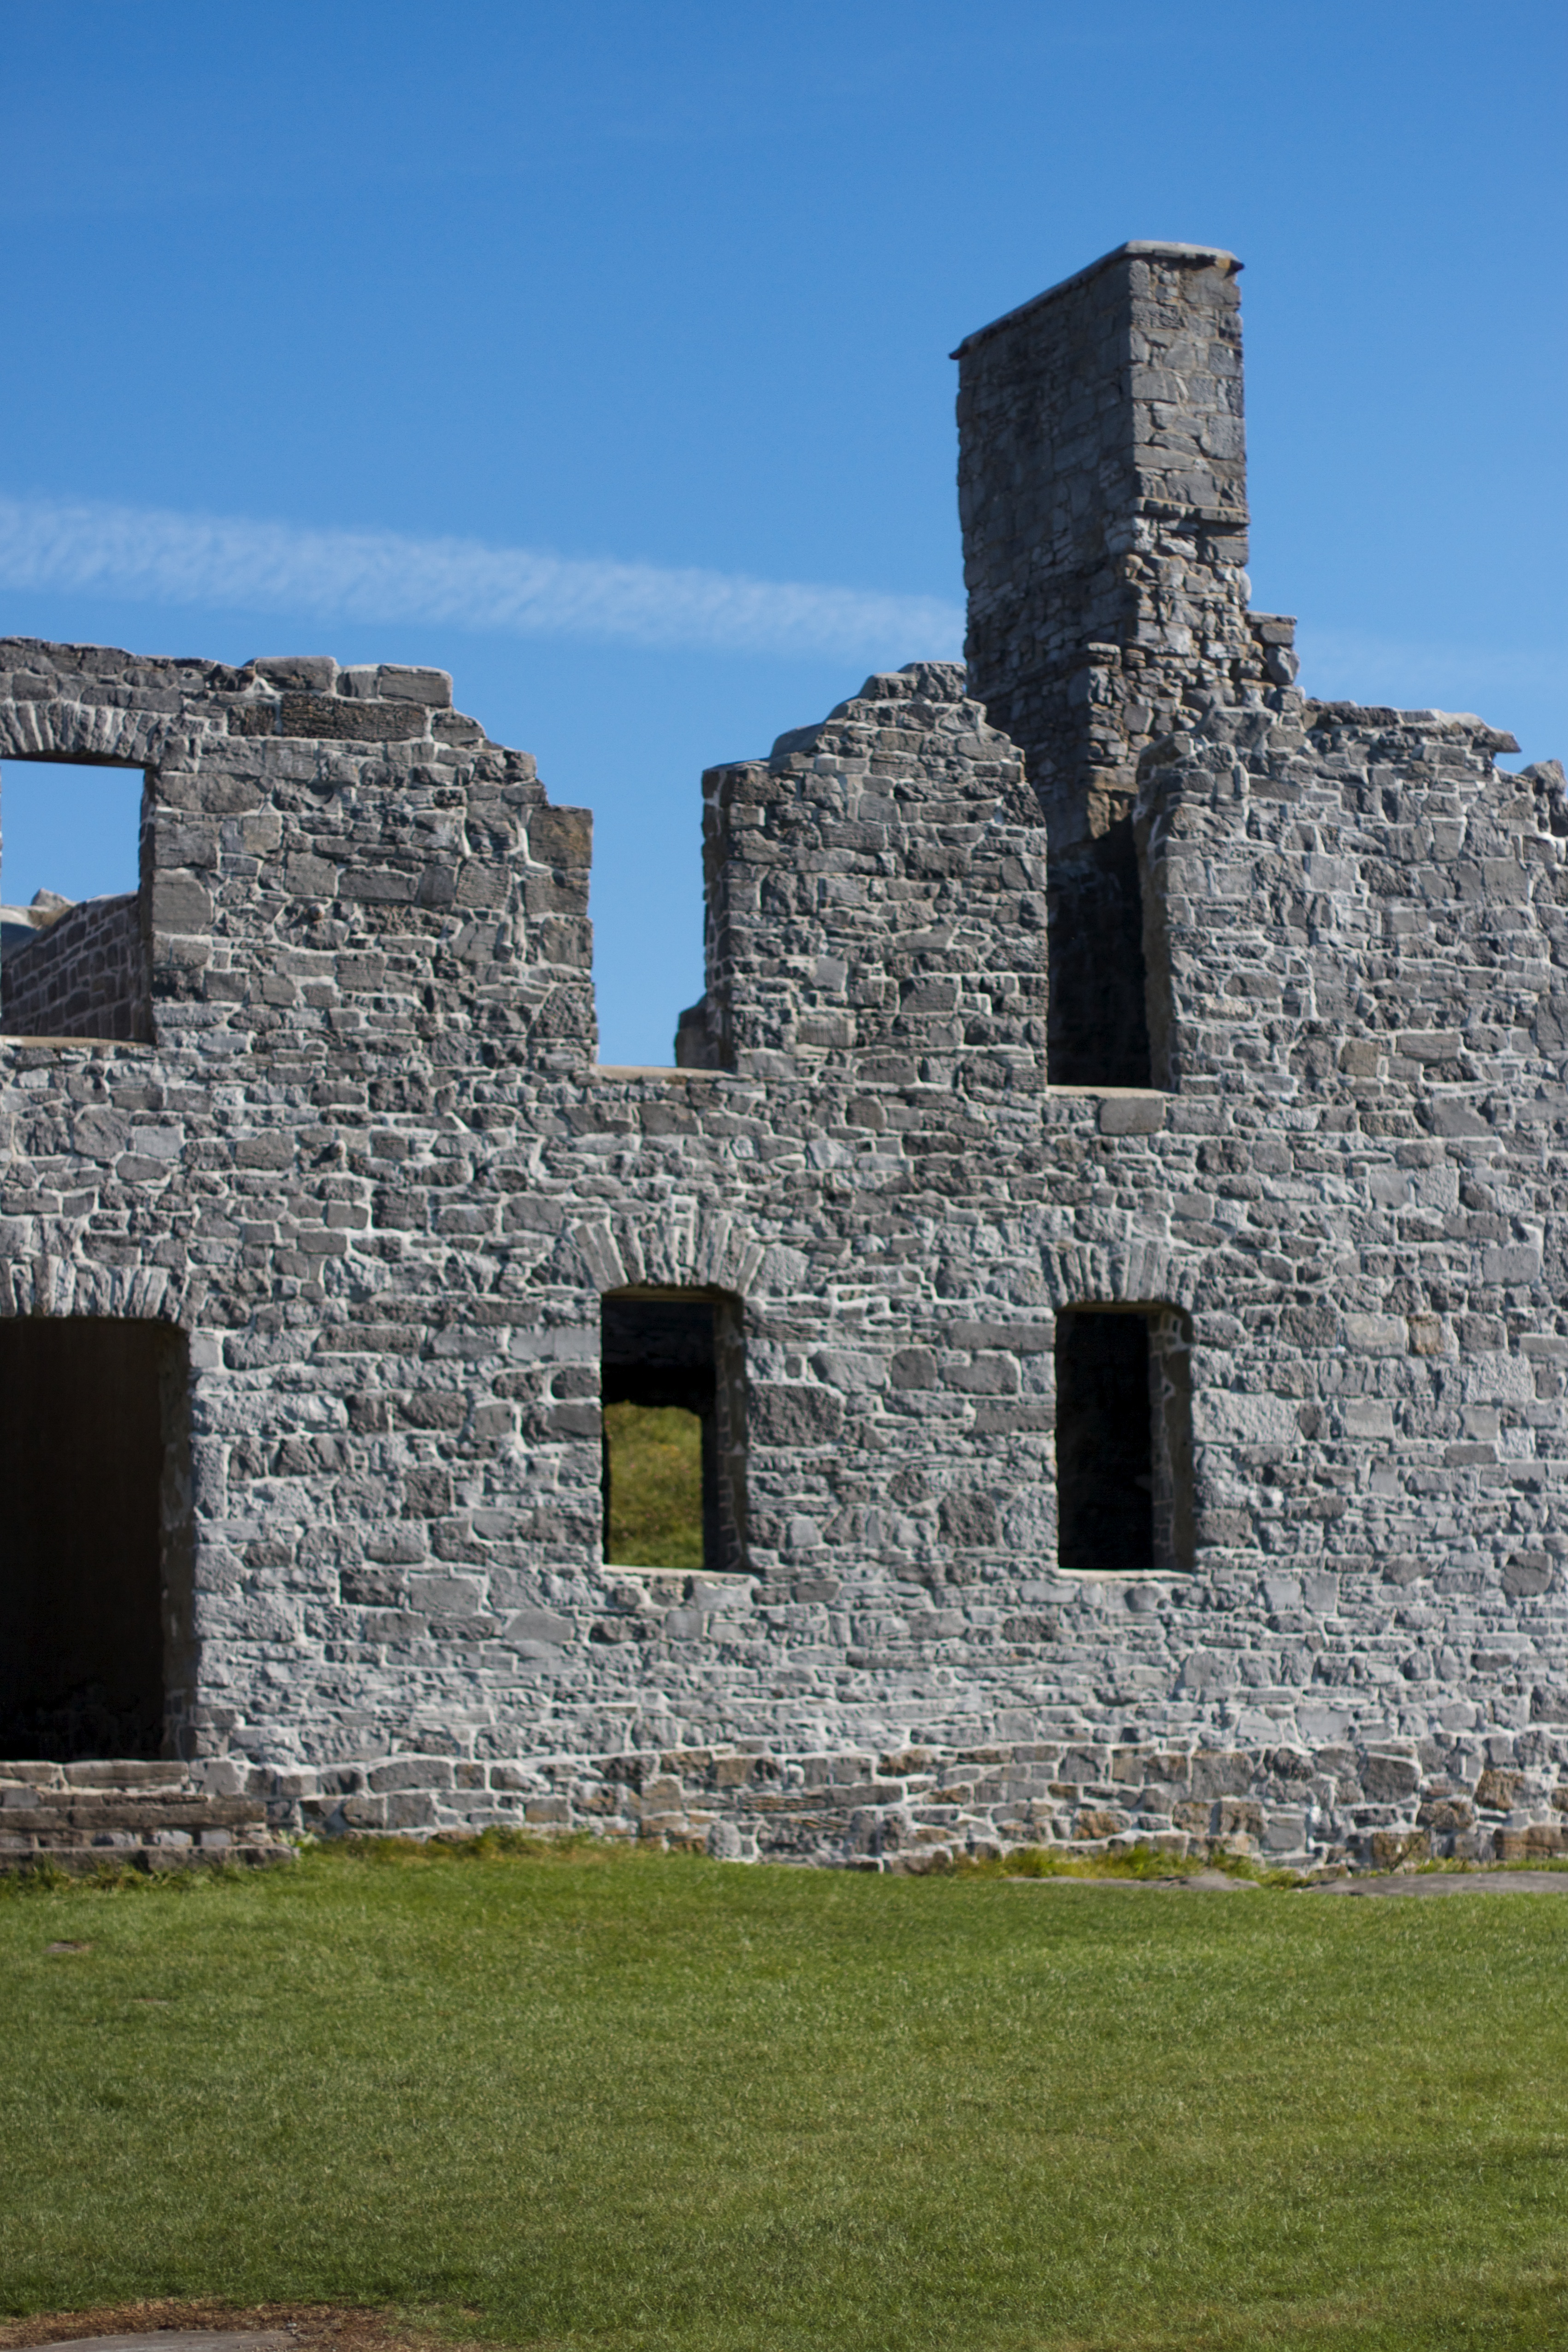
rock, architecture, building, chateau, castle, fortification, ruins, abbey, estate